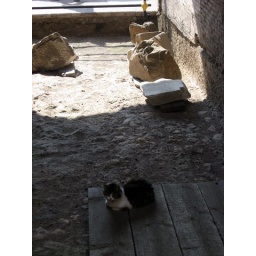
A cat in the lions den.